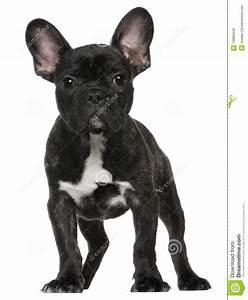
dog